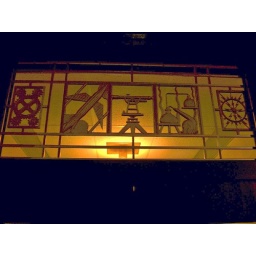
Cool window in Enad building